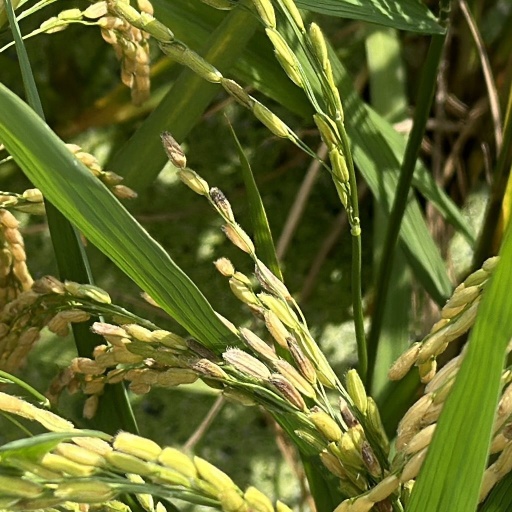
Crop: rice